Water polo at the Summer Olympics

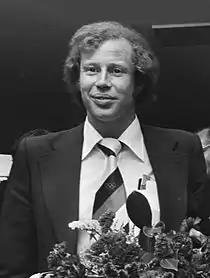
Evert Kroon was the flag bearer for the Netherlands at the closing ceremony of the 1976 Olympics.

Some sportspeople were chosen to carry the national flag of their country at the opening and closing ceremonies of the Olympic Games. As of the 2020 Summer Olympics, thirty water polo people from six continents were given the honour. Among them, three flag bearers won the tournament with his/her team.